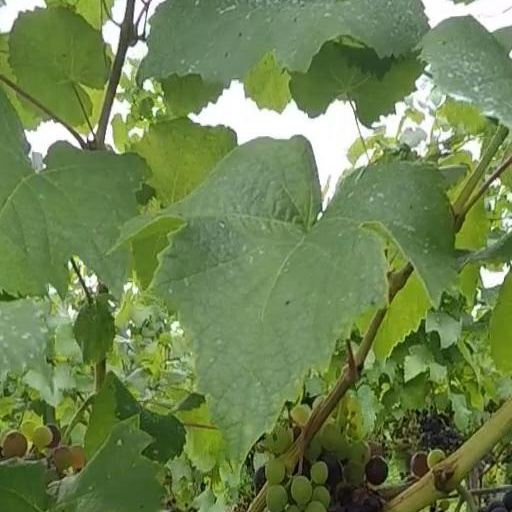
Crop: grape